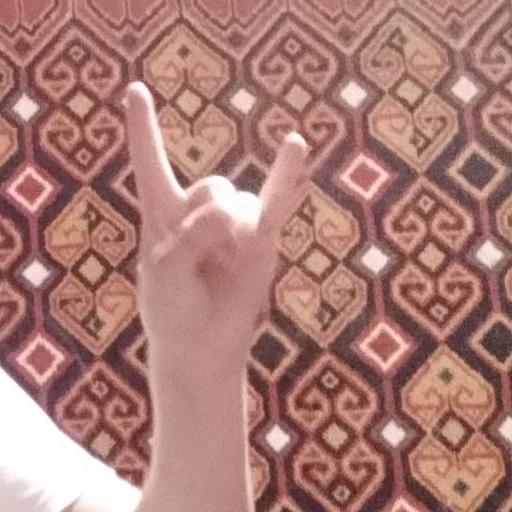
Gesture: rock